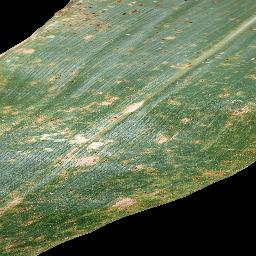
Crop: corn
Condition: (maize)_common_rust